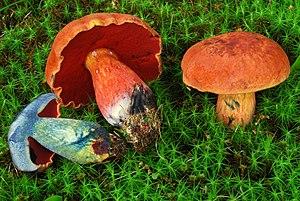
Cet article contient une liste des espèces de champignon du genre Boletus.